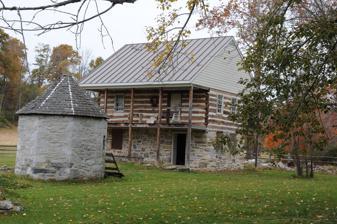
Building: Handycraft Farmstead
Country: United States of America
Year built: 1790
United States historic place Handycraft Farmstead U.S. National Register of Historic Places Show map of Pennsylvania Show map of the United States Location 11071 Country Club Rd., Washington Township, Pennsylvania Coordinates 39°45′49″N 77°32′03″W / 39.76361°N 77.53417°W / 39.76361; -77.53417 Area 14 acres (5.7 ha) Built c. 1790 Architectural style Hewn Log NRHP reference No. 02000893 Added to NRHP August 22, 2002 The Handycraft Farmstead , also known as Ewetopia, is an historic farm which is located in Washington Township in Franklin County, Pennsylvania . It was listed on the National Register of Historic Places in 2002. History and architectural features The contributing buildings are a hewn timber frame Pennsylvania barn , which was built sometime around 1840, a hewn log secondary house that was erected circa 1830, an octagonal stone smoke house , which was built sometime around 1830, and an animal barn/shed which dates to the late-nineteenth or early twentieth century. The main house, which was built sometime around 1790, has been substantially modified and is non-contributing. The Handycraft Farmstead was listed on the National Register of Historic Places in 2002. References